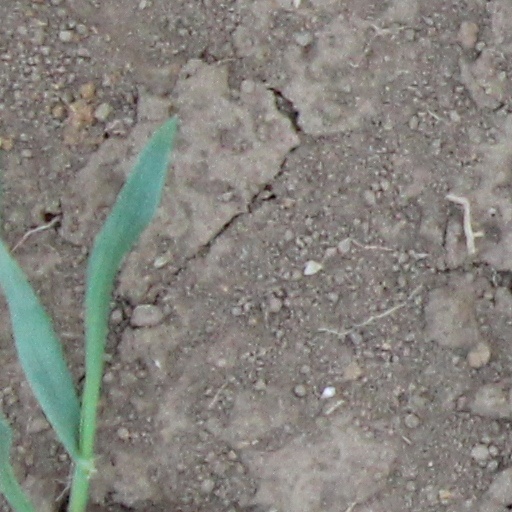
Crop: wheat